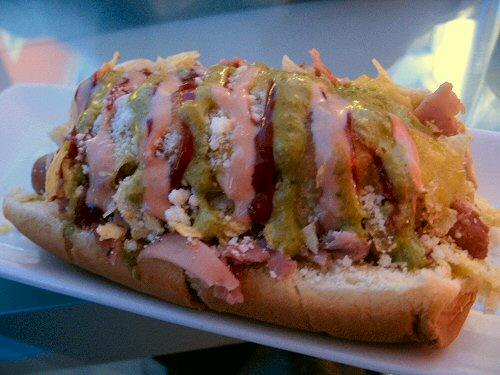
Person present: No